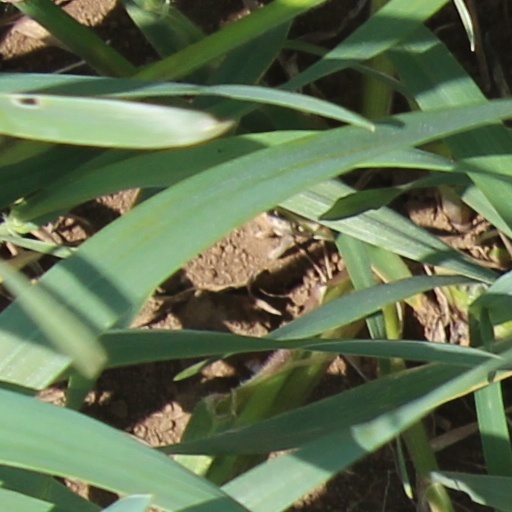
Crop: wheat